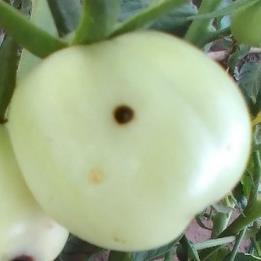
Crop: Tomato
Condition: helicoverpa-armigera-p